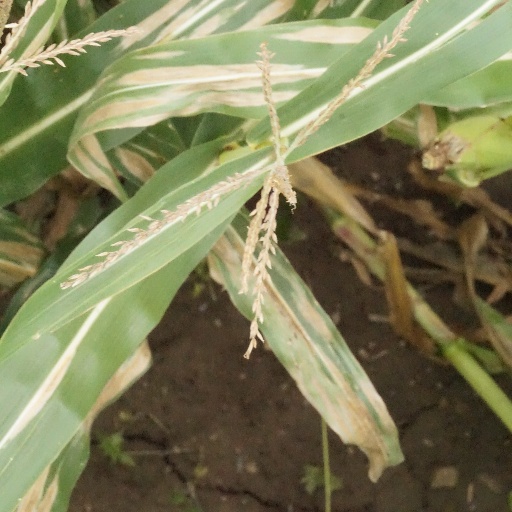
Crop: maize; corn